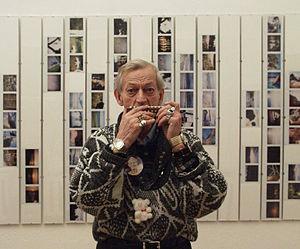
Kurt Wanski, né le 26 avril 1922 à Altglienicke et mort le 16 août 2012 à Berlin, est un créateur d'art brut allemand.